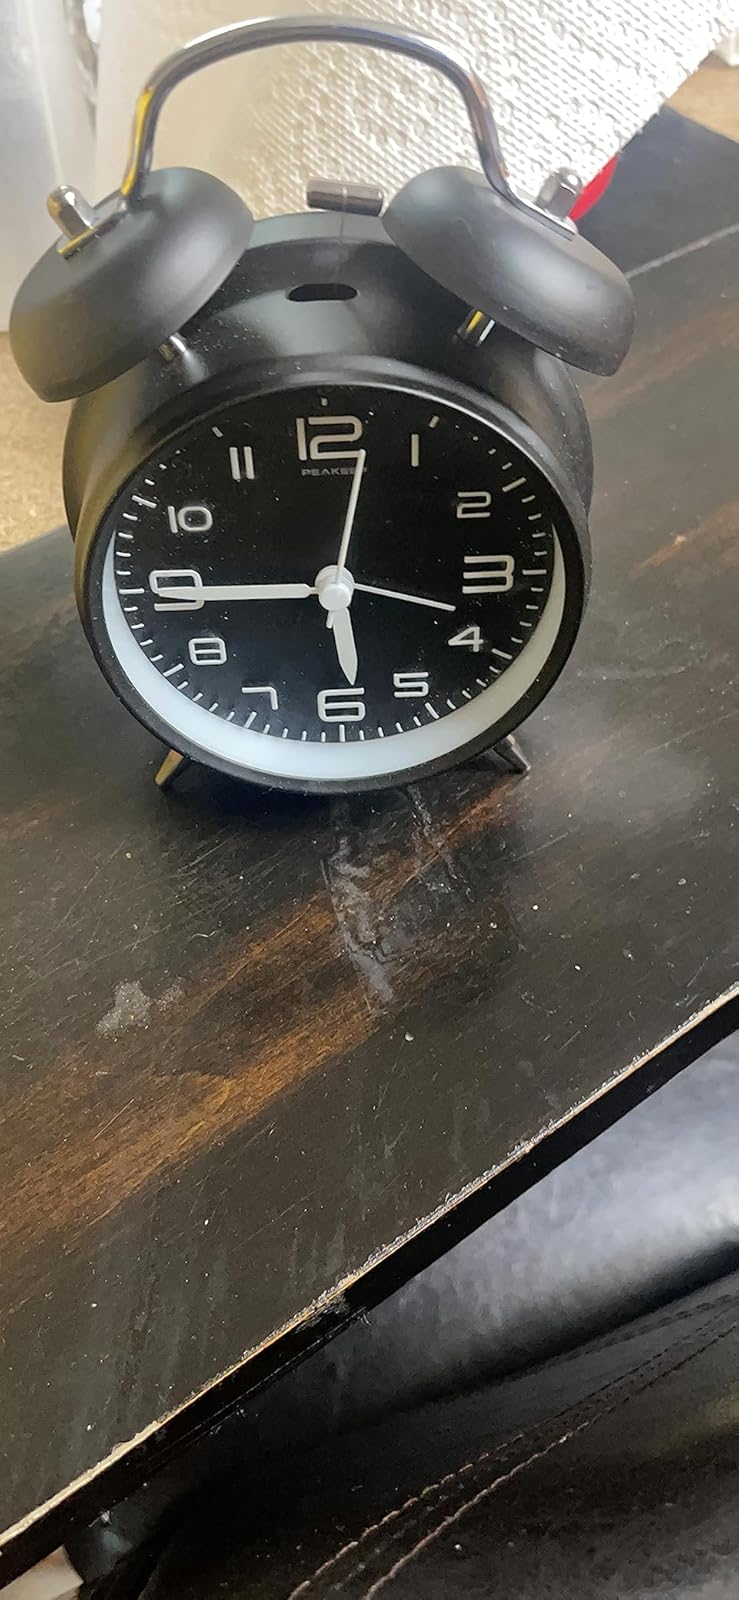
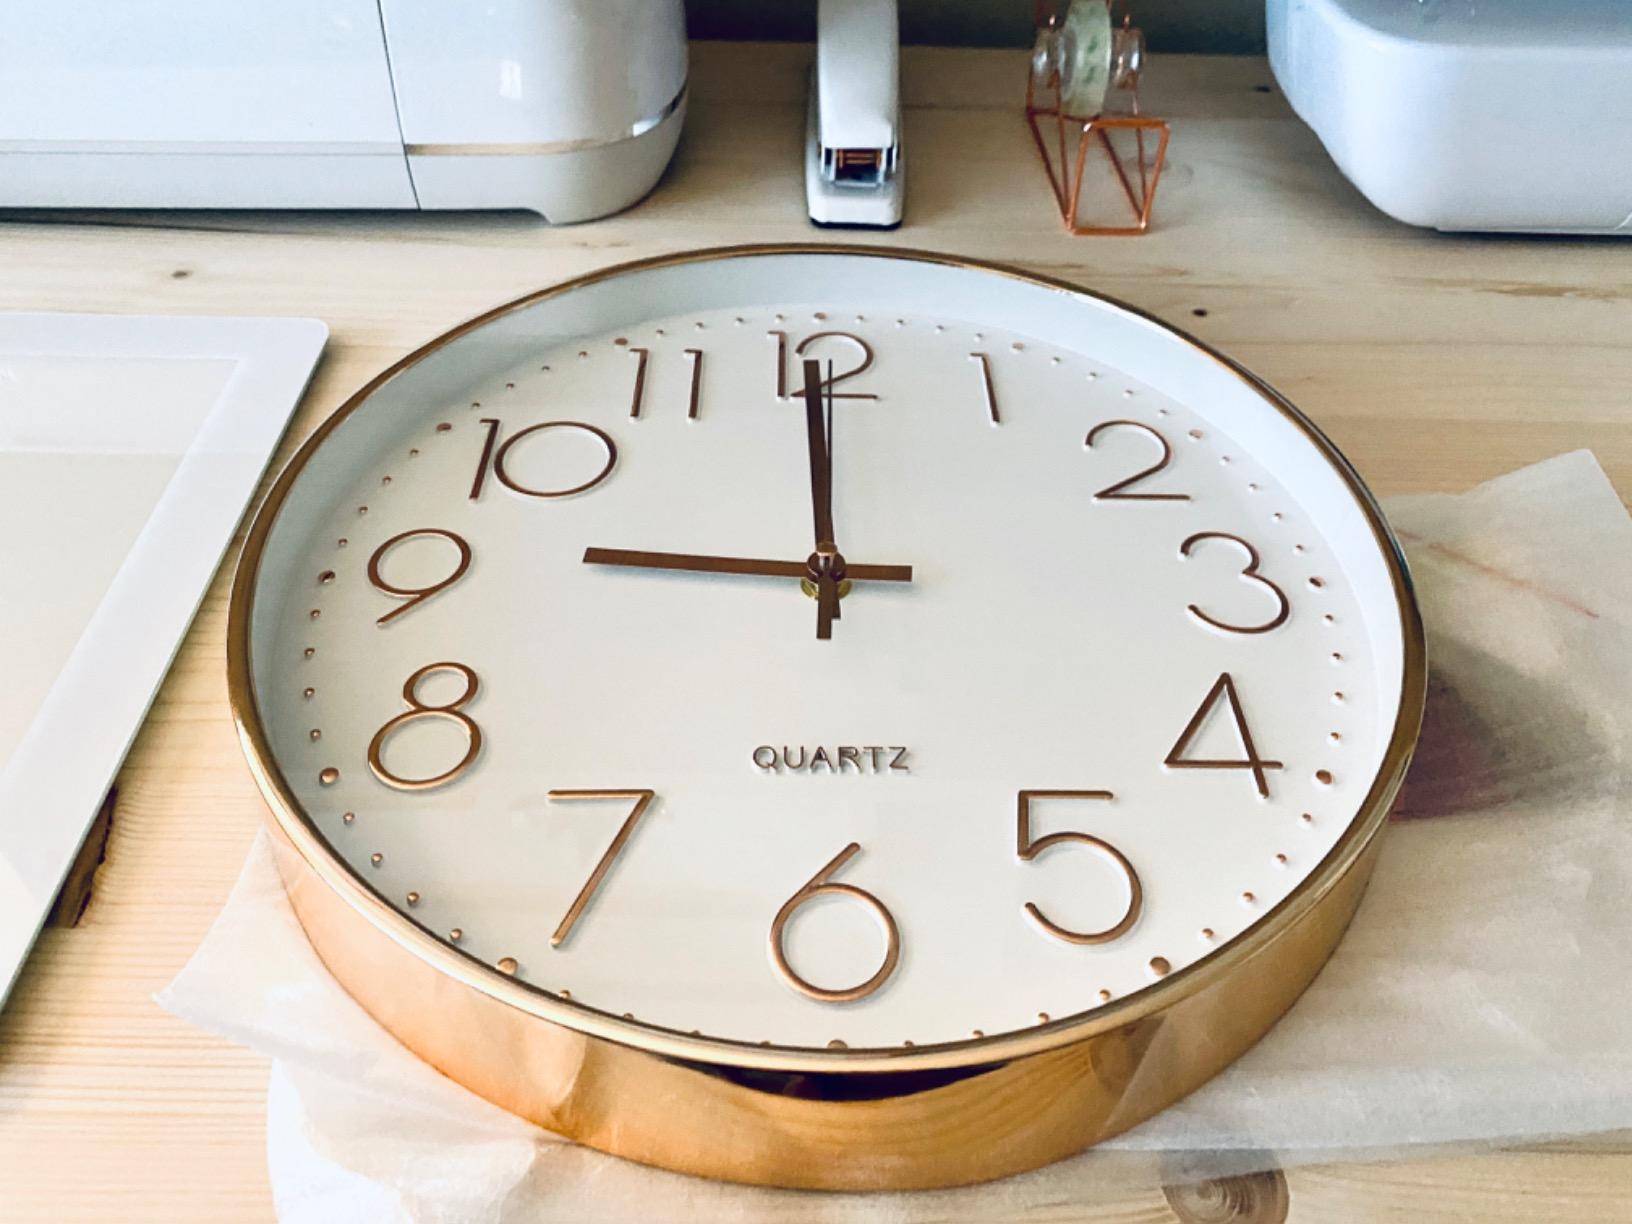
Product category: clock
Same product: no